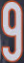
Number: 9